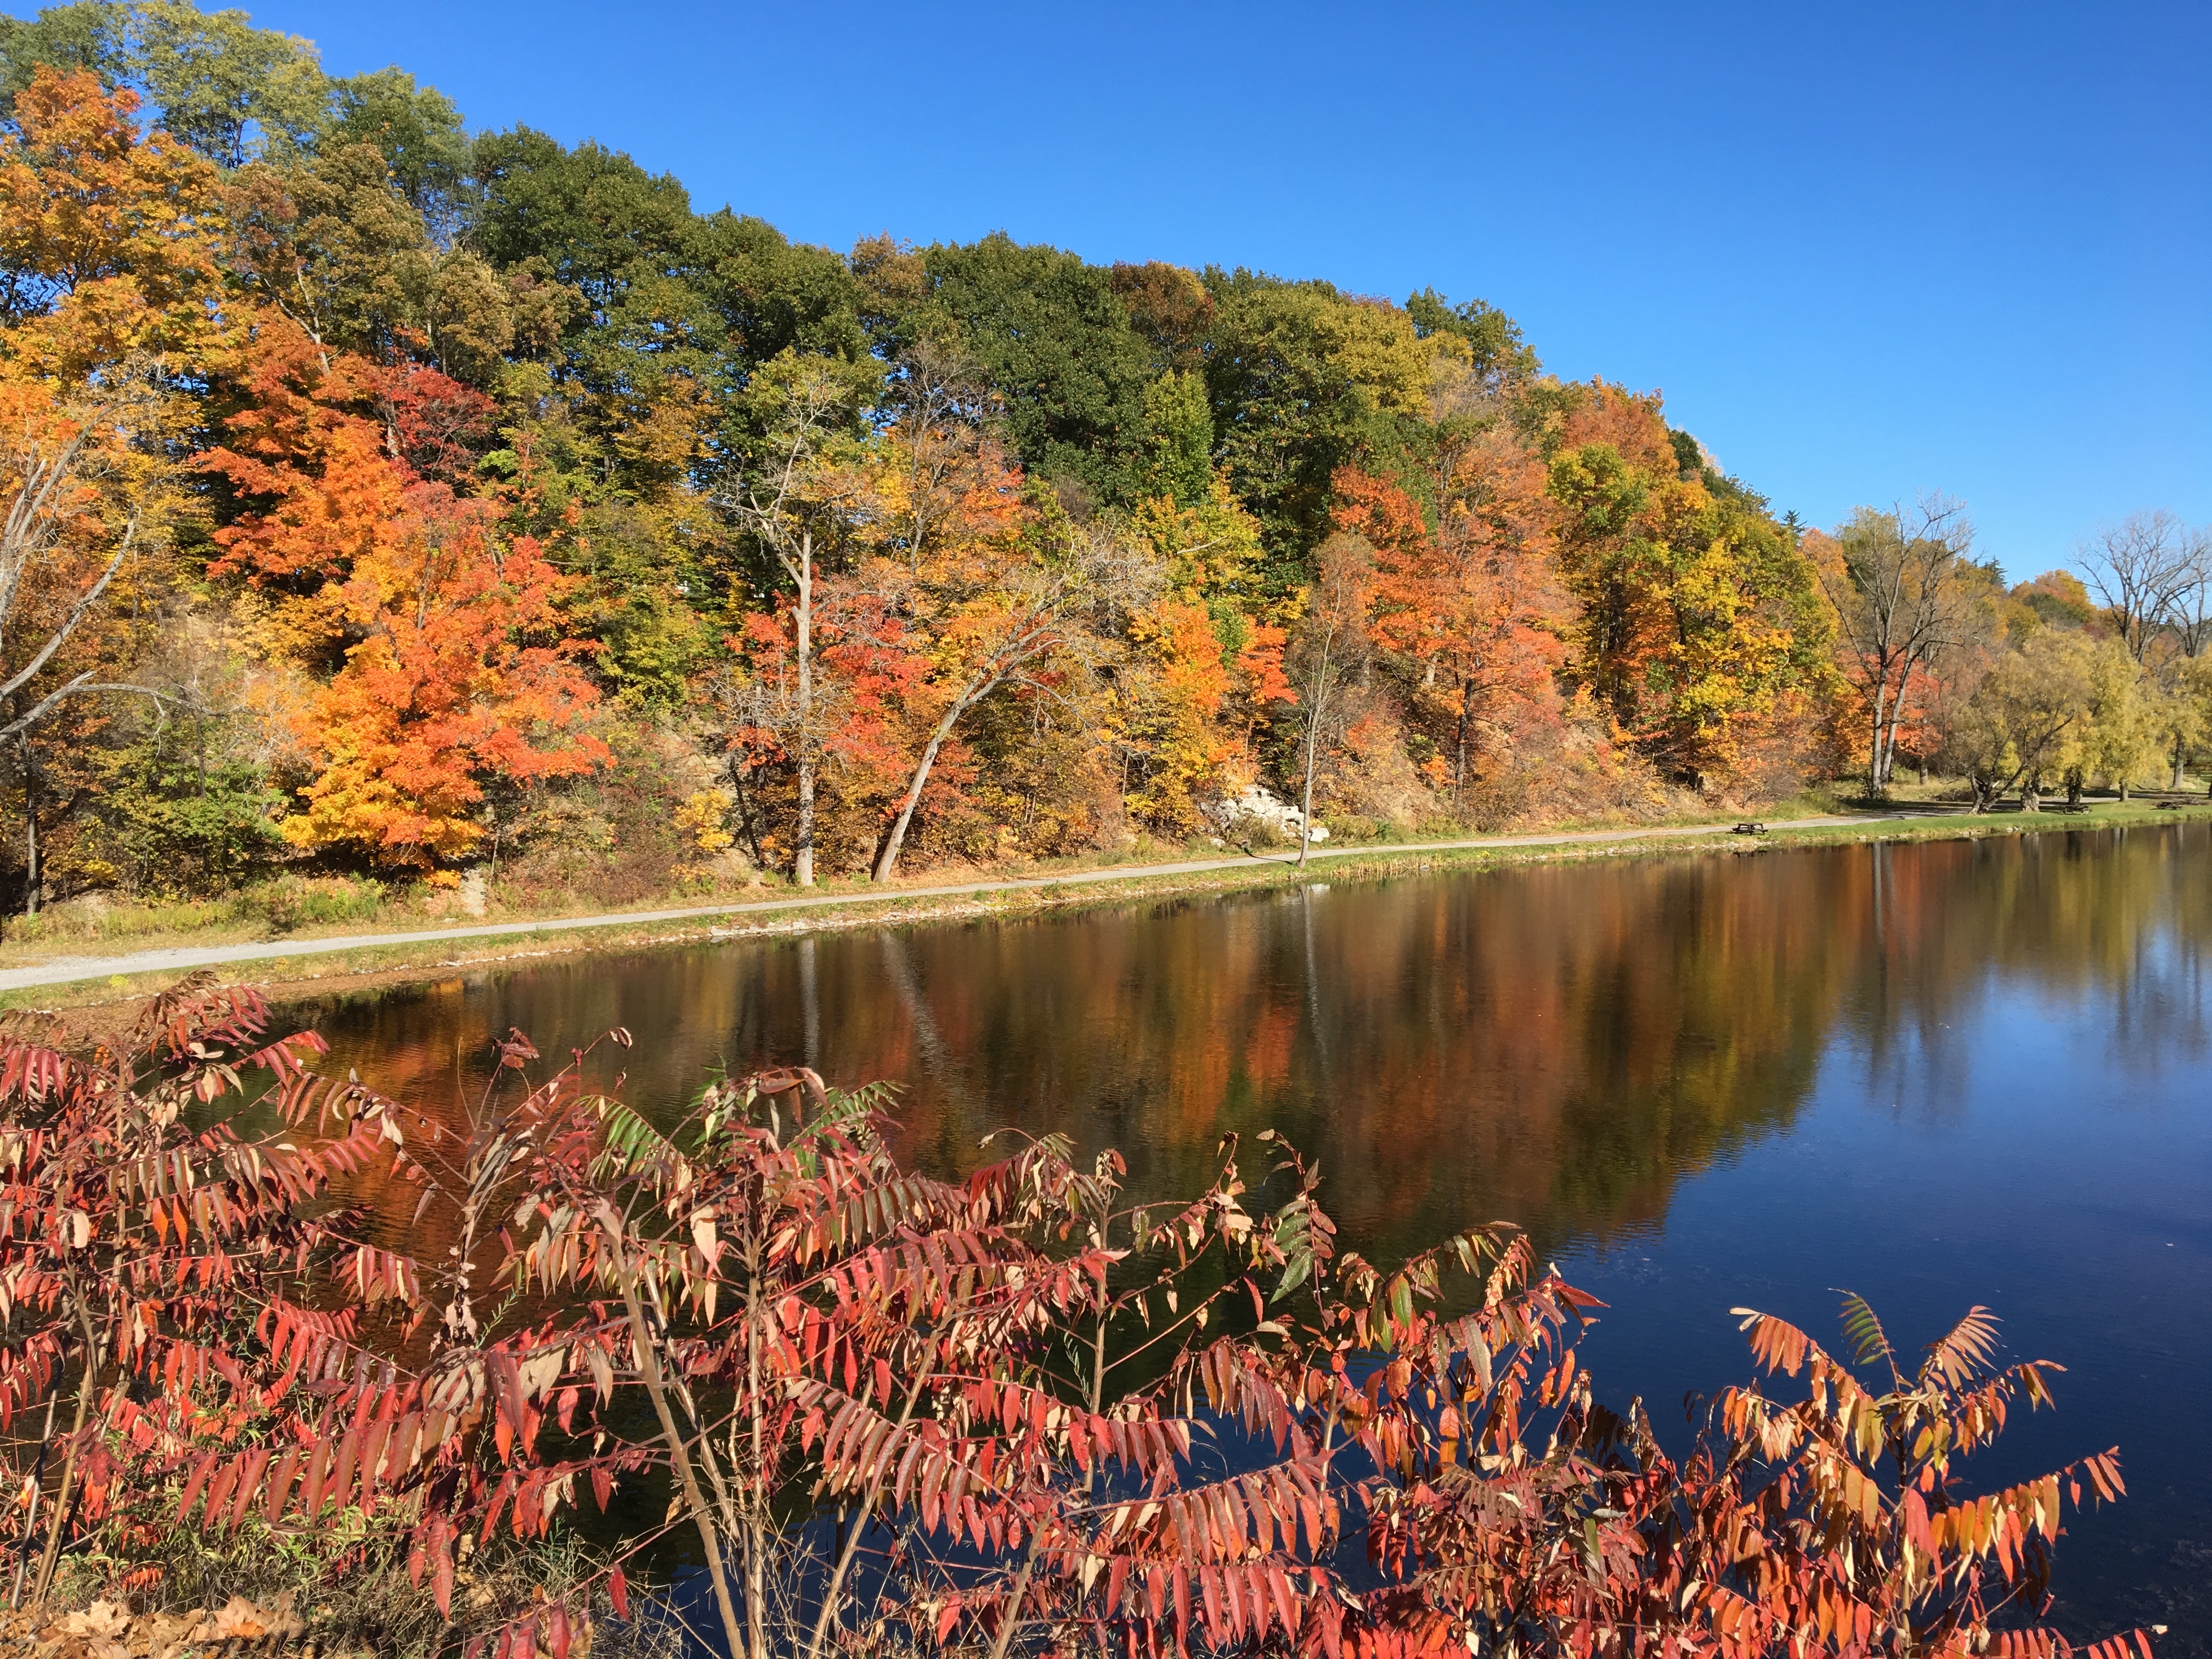
landscape, tree, nature, wilderness, mountain, leaf, fall, flower, lake, river, pond, orange, green, reflection, red, autumn, season, leaves, woodland, fall leaves, woody plant